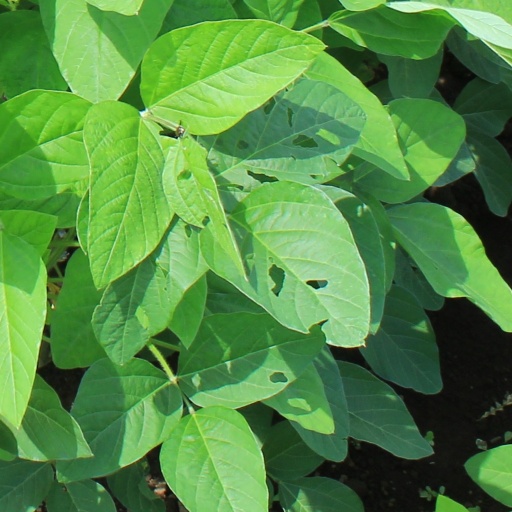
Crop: soybean